Zahran tribe

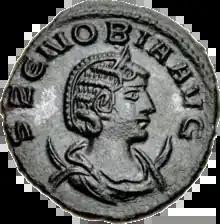
Jadhima's wife, Zenobia, as empress on the obverse of an antoninianus (AD 272)

The ancient Tanukh tribal confederation was largely taken over by several branches of the large Azd and Quda'a tribes. In the 4th century AD, the Tanukhids became the first Arabian tribal confederation to serve as "foederati" (allies) in the Roman East. Although Malik ibn Fehm is of dubious historic authenticity, archaeological and epigraphic evidence confirms the existence of his son, Jadhima ibn Malik ibn Fehm. Nicknamed 'the Leper' due to his leprosy, a skin disease that causes insensitivity to pain, Jadhima later became the king of Tanukh in the second half of the 3rd century CE.